Ronald Bell (cricketer)

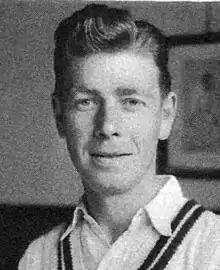
Ron Bell

Ronald Victor Bell (Chelsea 7 January 1931 – Farnham ) was an English first-class cricketer.